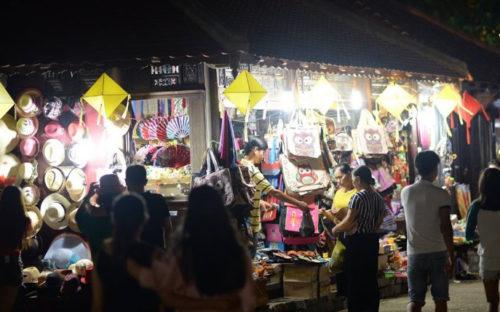
có nhiều người xuất hiện ở xung quanh quầy hàng